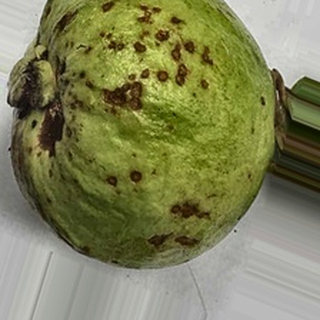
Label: guava_anthracnose